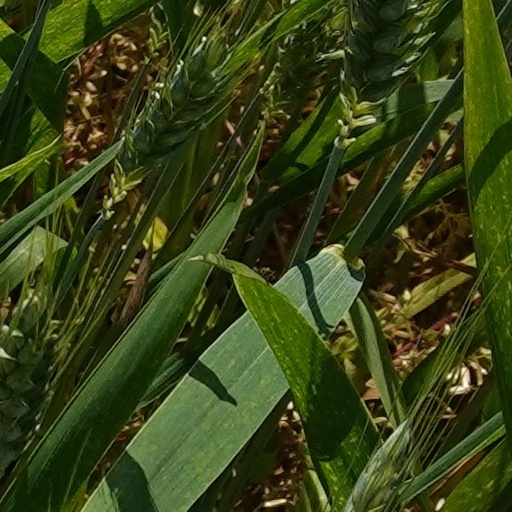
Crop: wheat